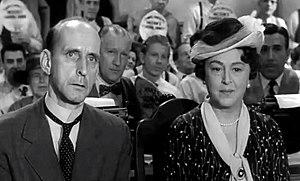
Florence Eldridge est une actrice américaine, de son vrai nom Florence McKechnie, née à New York — Brooklyn — le 5 septembre 1901, décédée à Long Beach le 1ᵉʳ août 1988.